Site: brandenburg
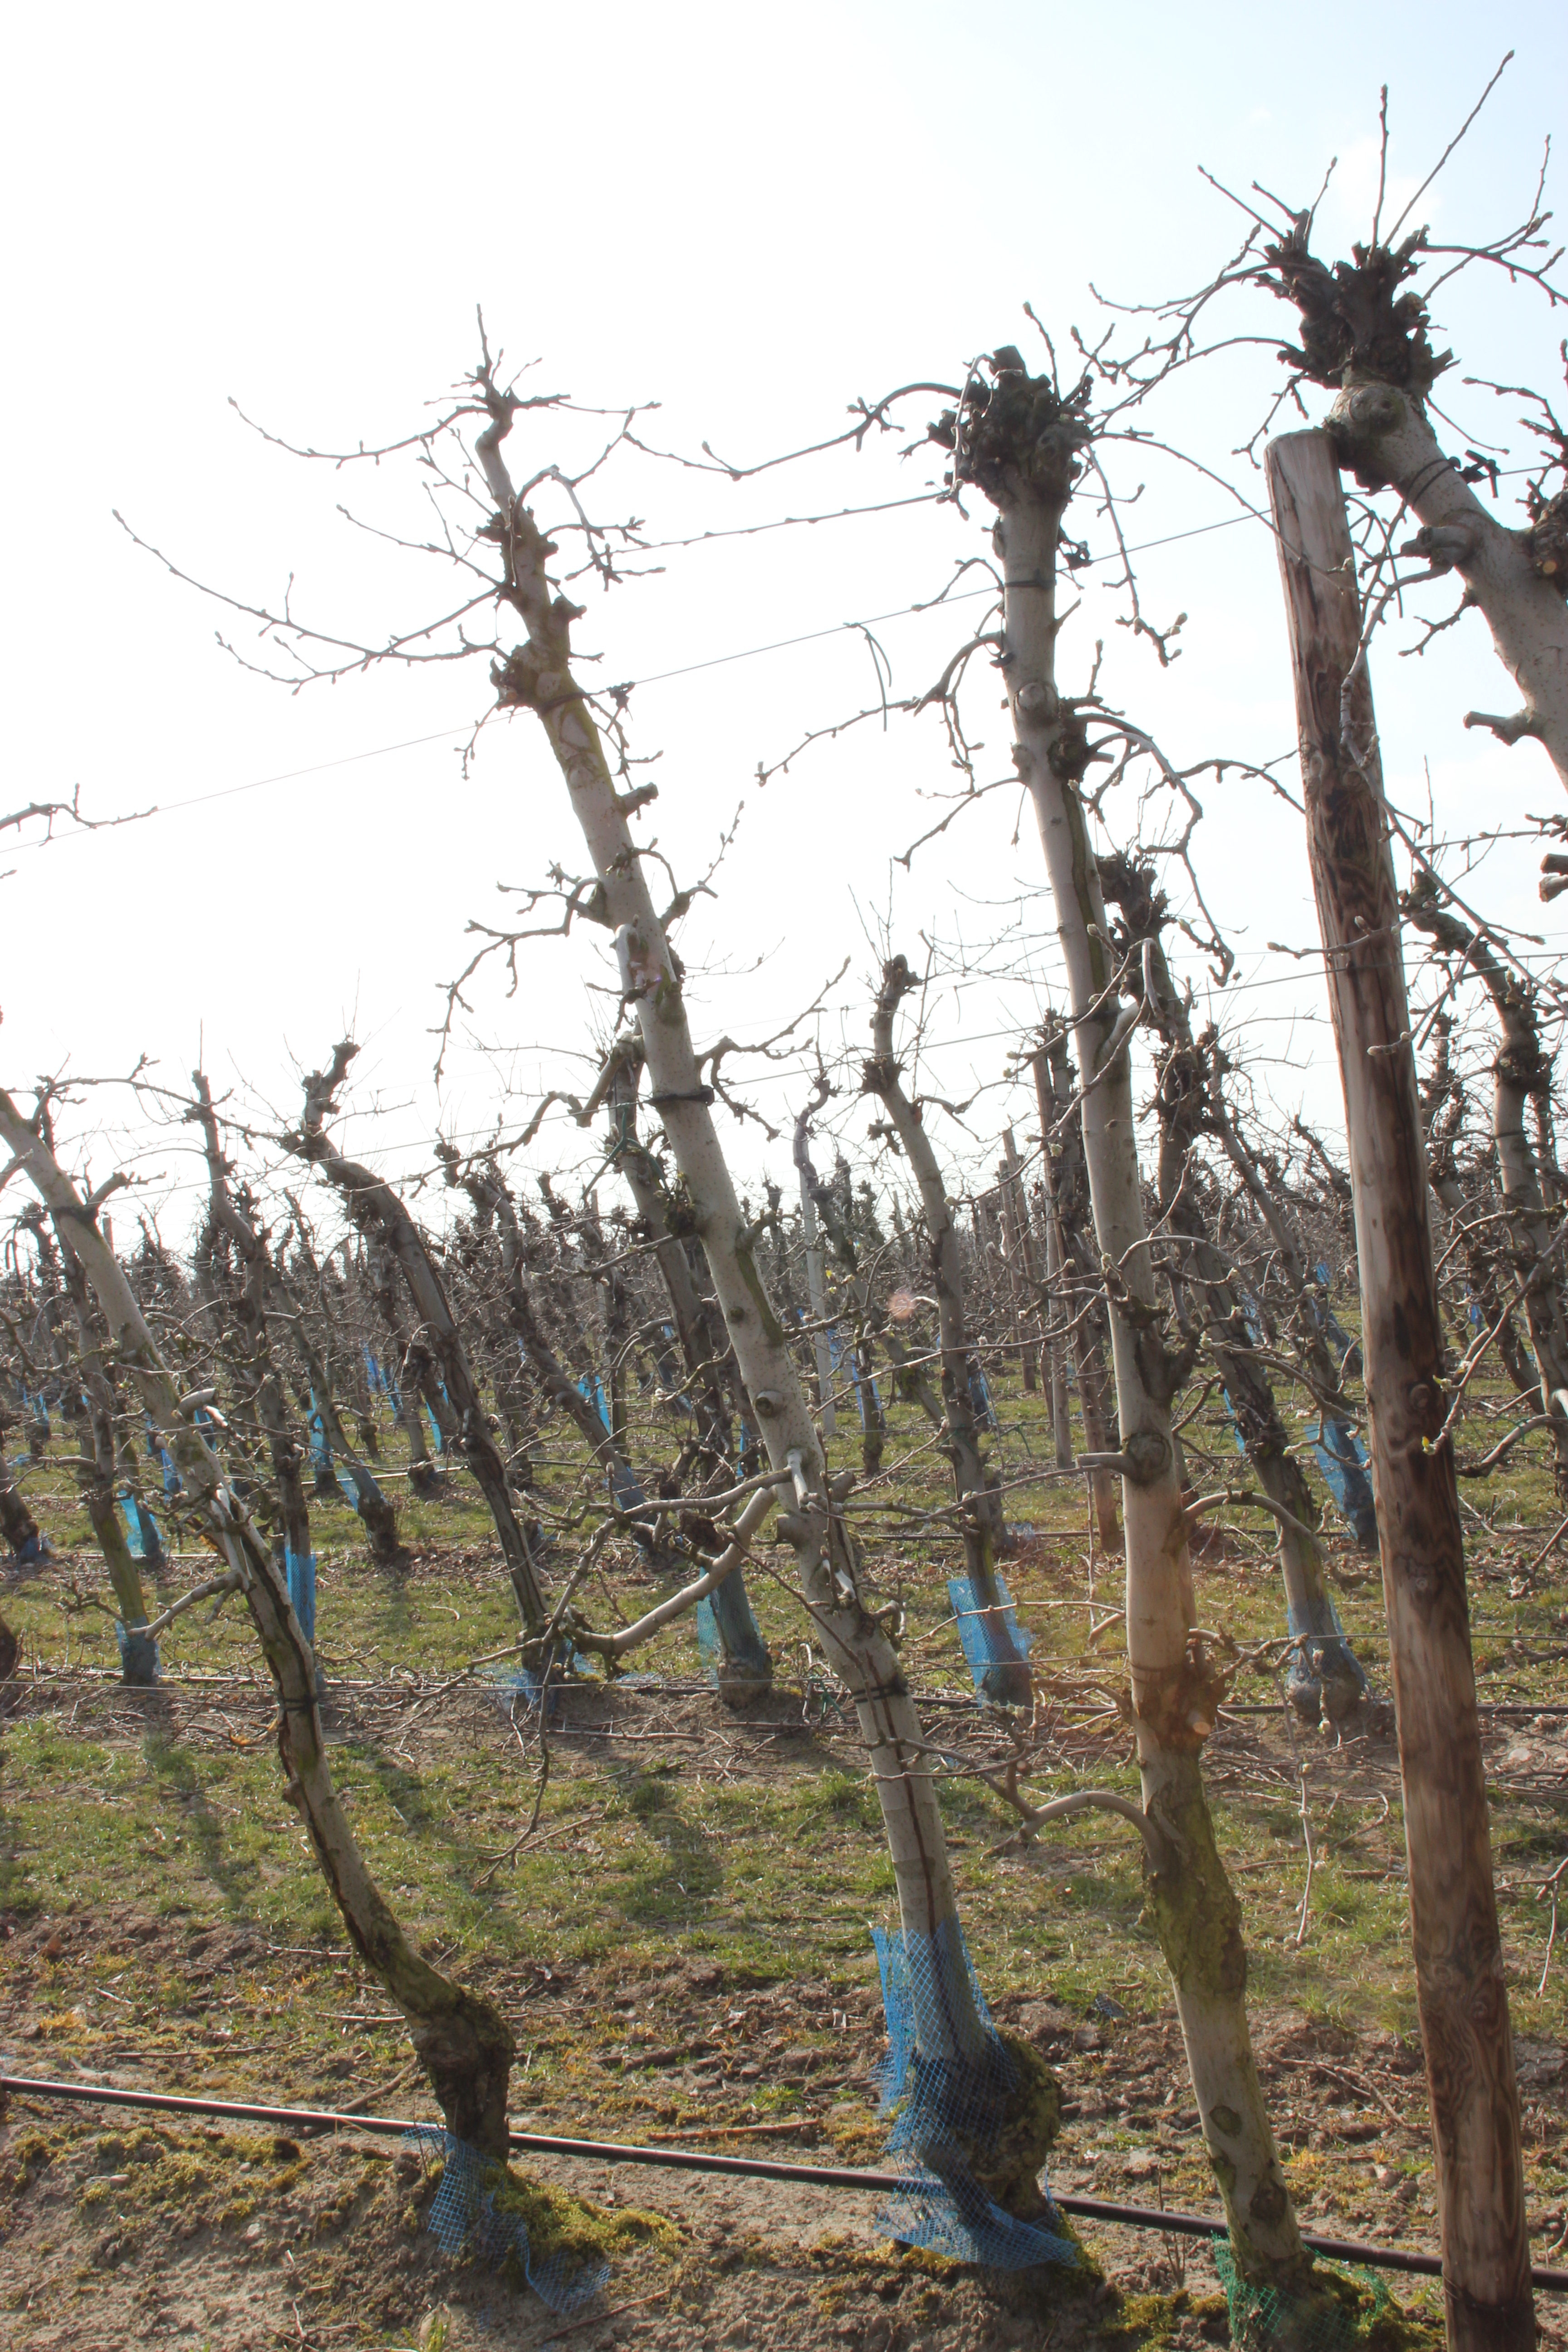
Growth stage (BBCH 03): Bud development